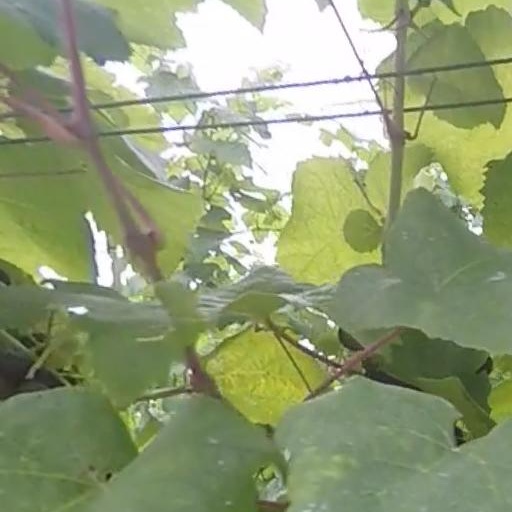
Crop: grape